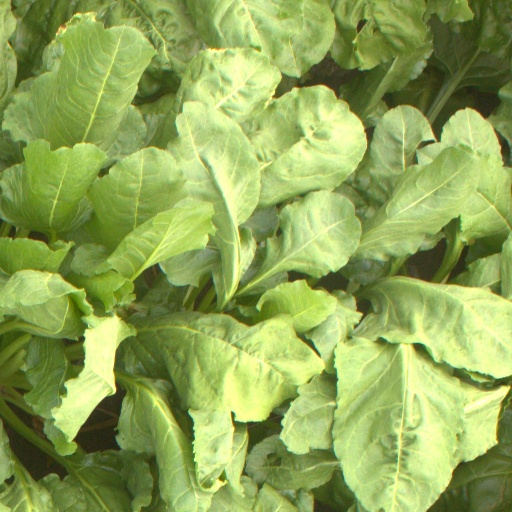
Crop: sugar beet